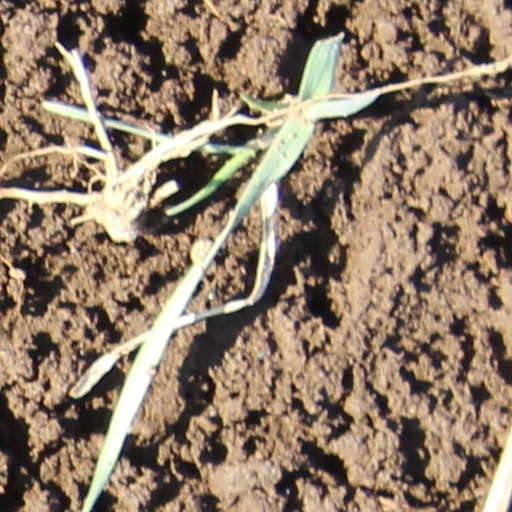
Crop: wheat